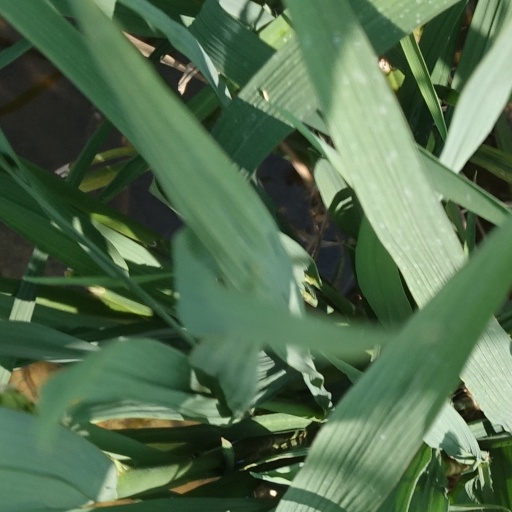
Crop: rice